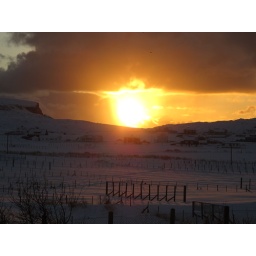
The view outside my kitchen window in the village of Hvalba, Faroe Islands :)